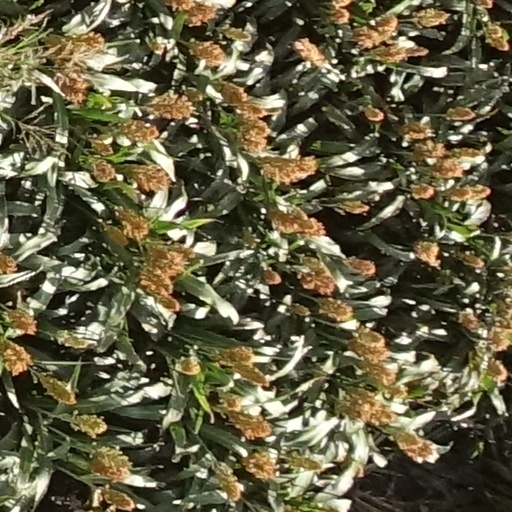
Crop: sorghum